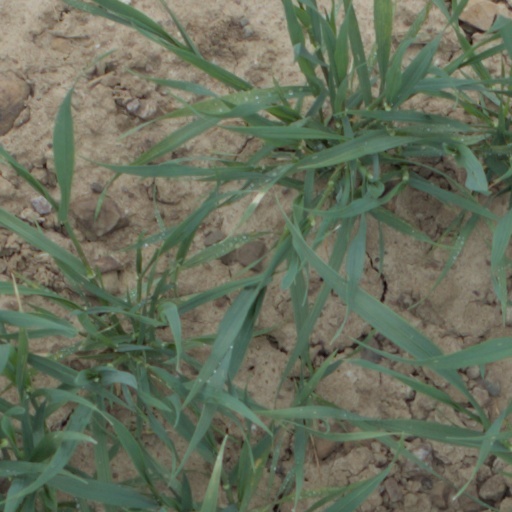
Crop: wheat